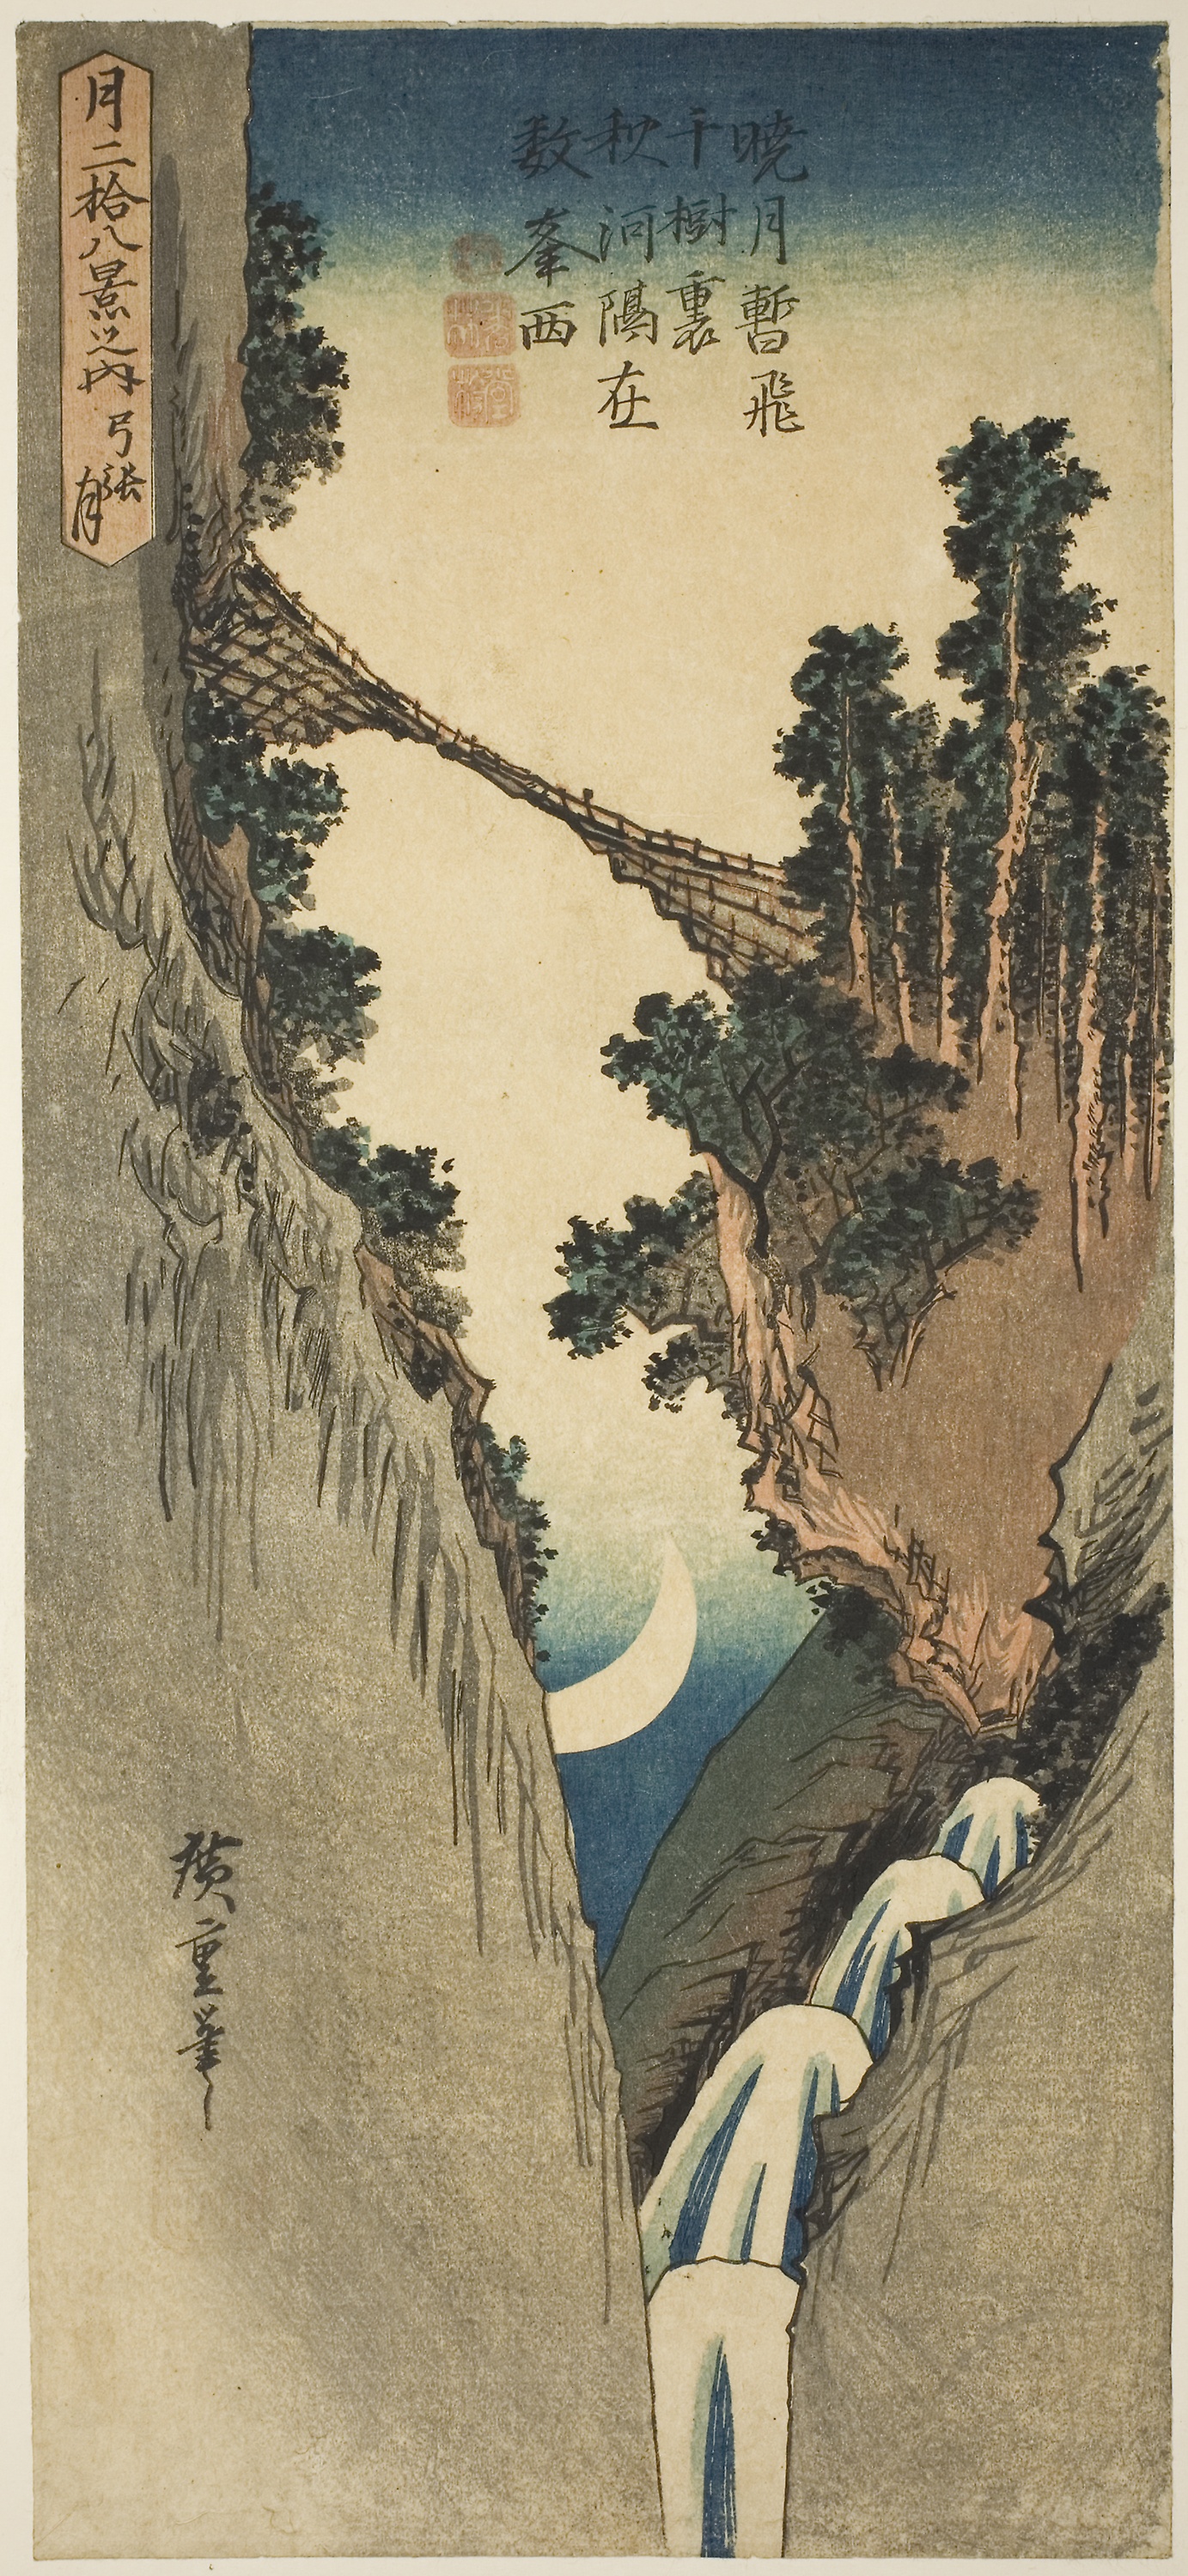
tree, illustration, water, art, poster, plant, painting, bridge